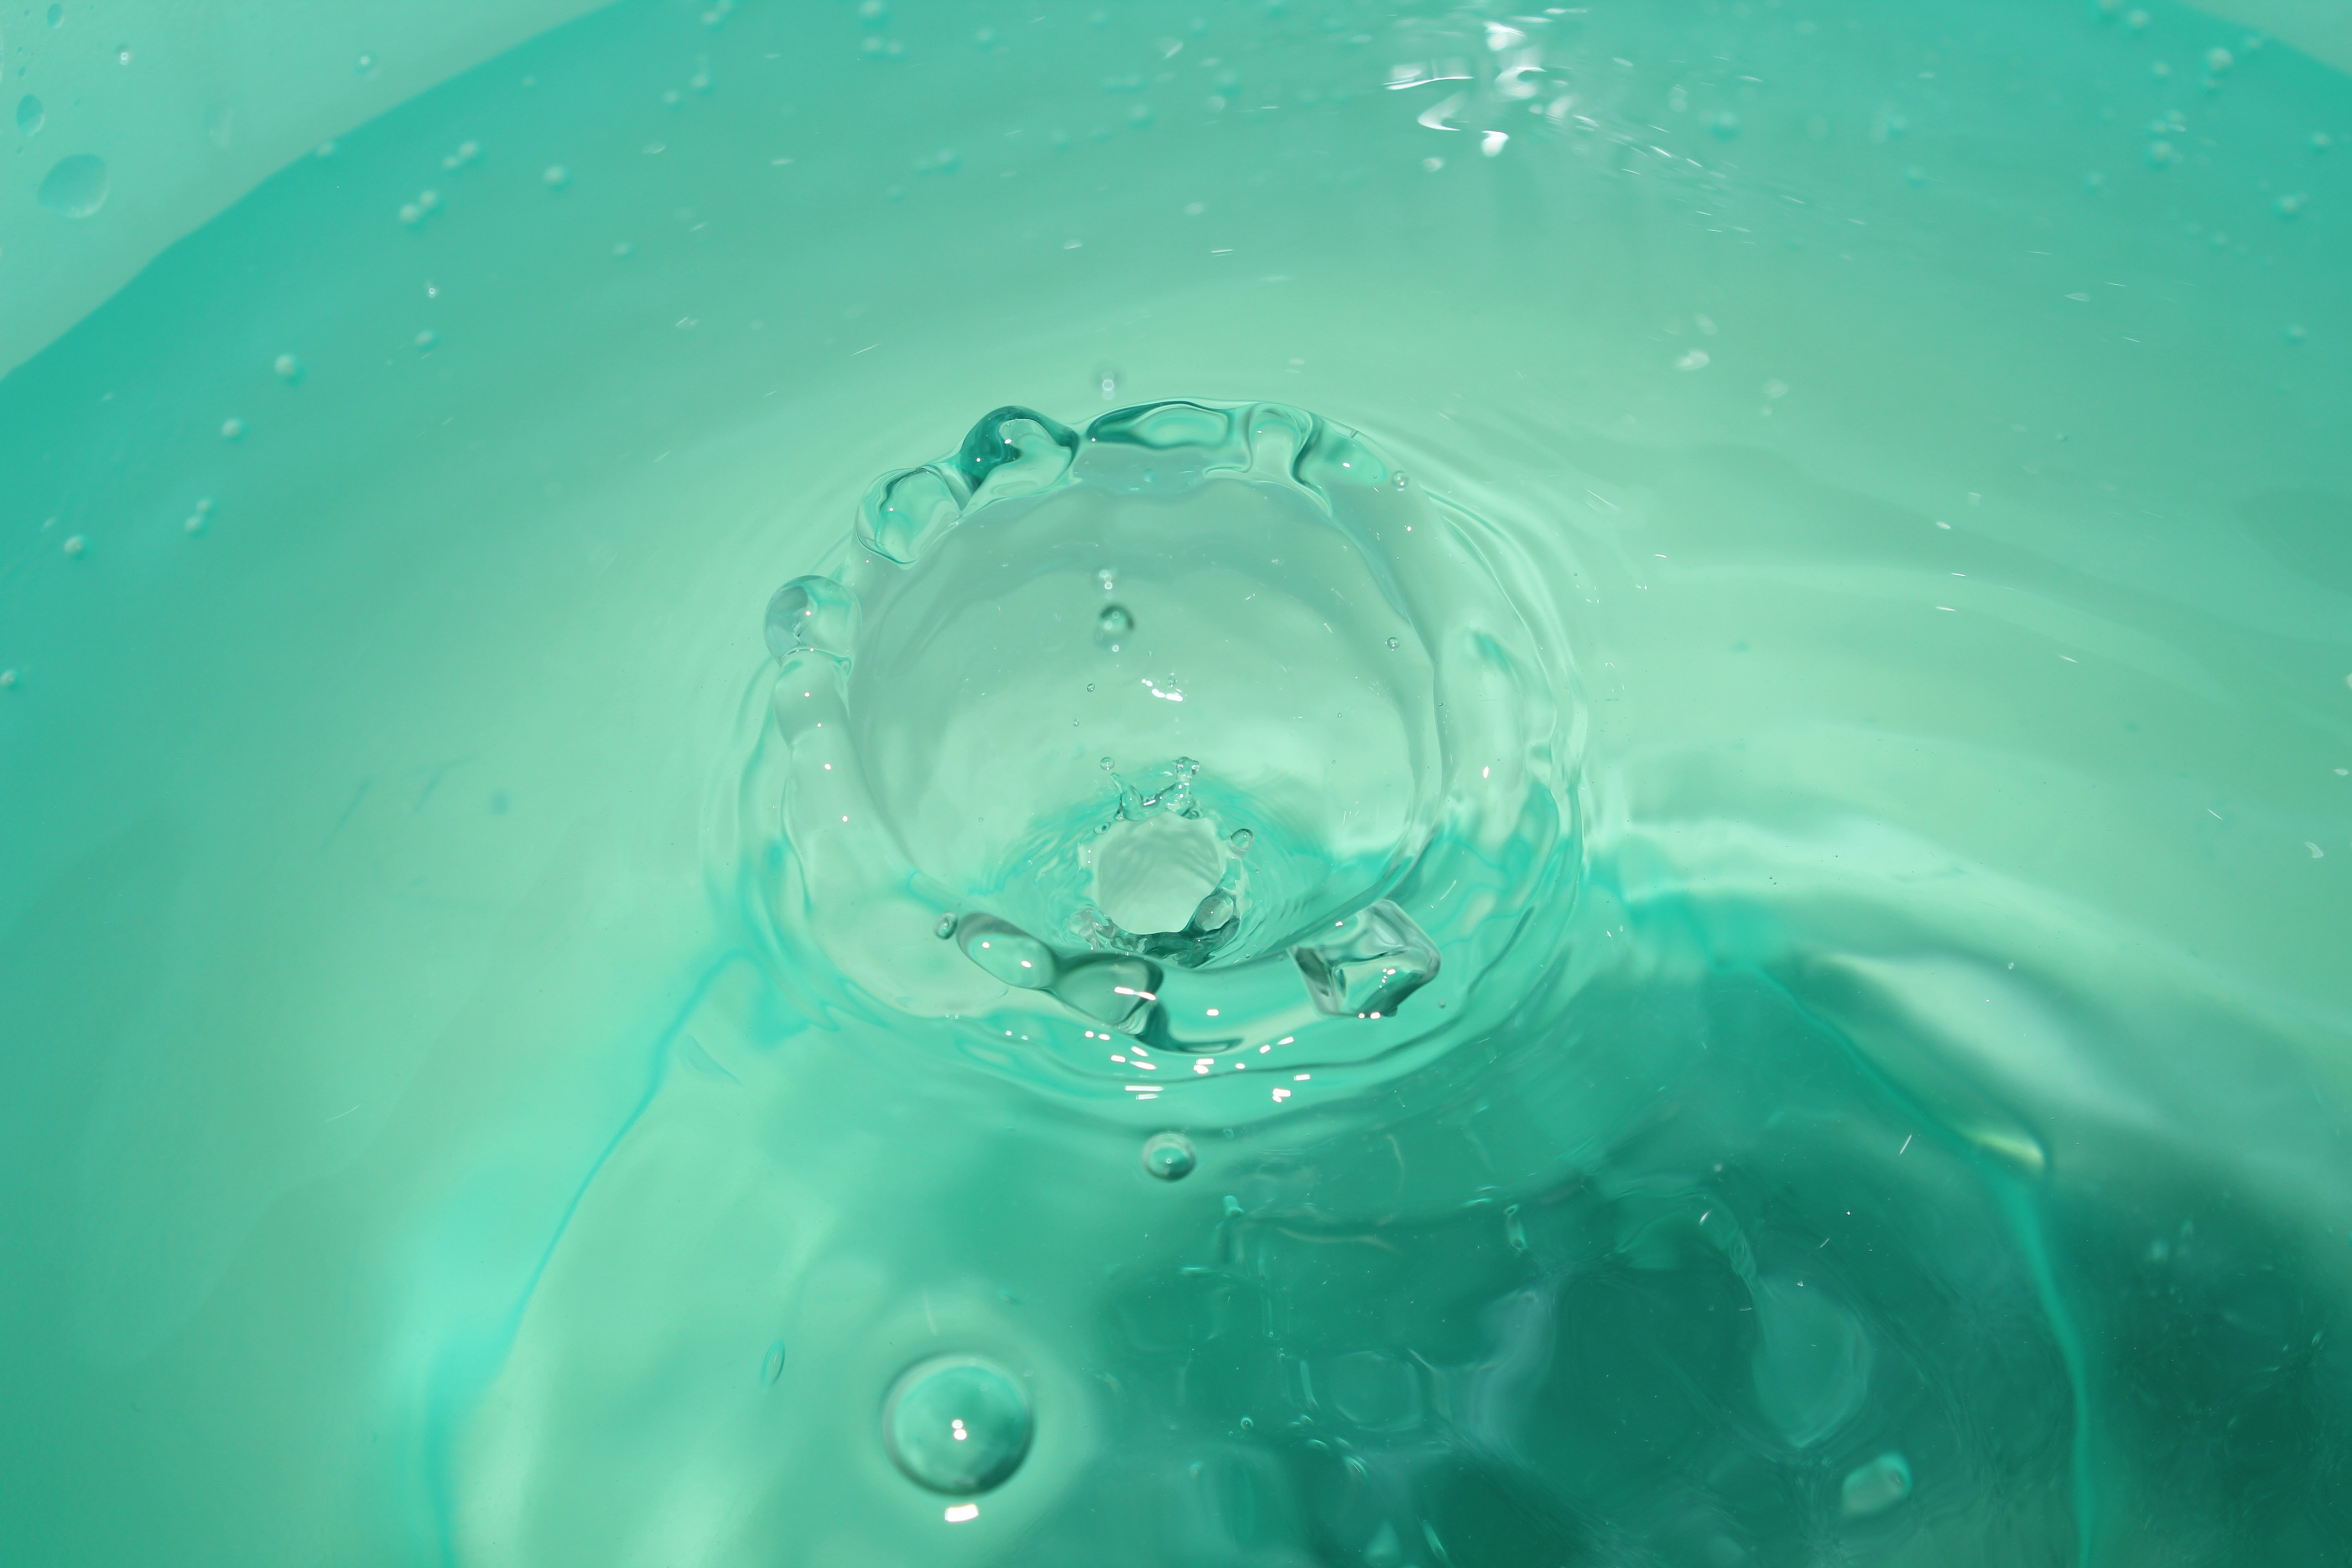
water, nature, drop, wave, wet, reflection, biology, blue, circle, turquoise, drop of water, fluid, macro photography, liquid bubble